Alabama State Route 150

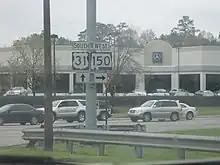
Intersection of SR 150 and US 31 in Hoover.

Since the 1980s, many commercial developments have been built along SR 150 in Hoover. Several large retail developments, including the Riverchase Galleria and the Patton Creek shopping center, are located along or adjoining to this route. A strip center featuring a Wal-Mart Supercenter, Stein Mart, and Academy Sports + Outdoors opened in 2002 approximately west of the Riverchase Galleria. Hunter Street Baptist Church, one of the largest churches in Alabama, is located on this highway. The Hoover Metropolitan Stadium, formerly known as Regions Park, is accessible via the highway, as are the Oxmoor Valley course of the Robert Trent Jones Golf Trail and the Ross Bridge Golf Resort and Spa.